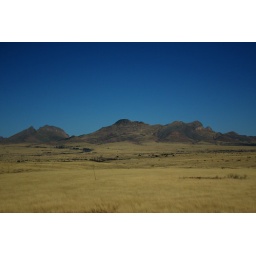
Not a cloud in the Arizona sky all day!